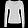
Label: Pullover